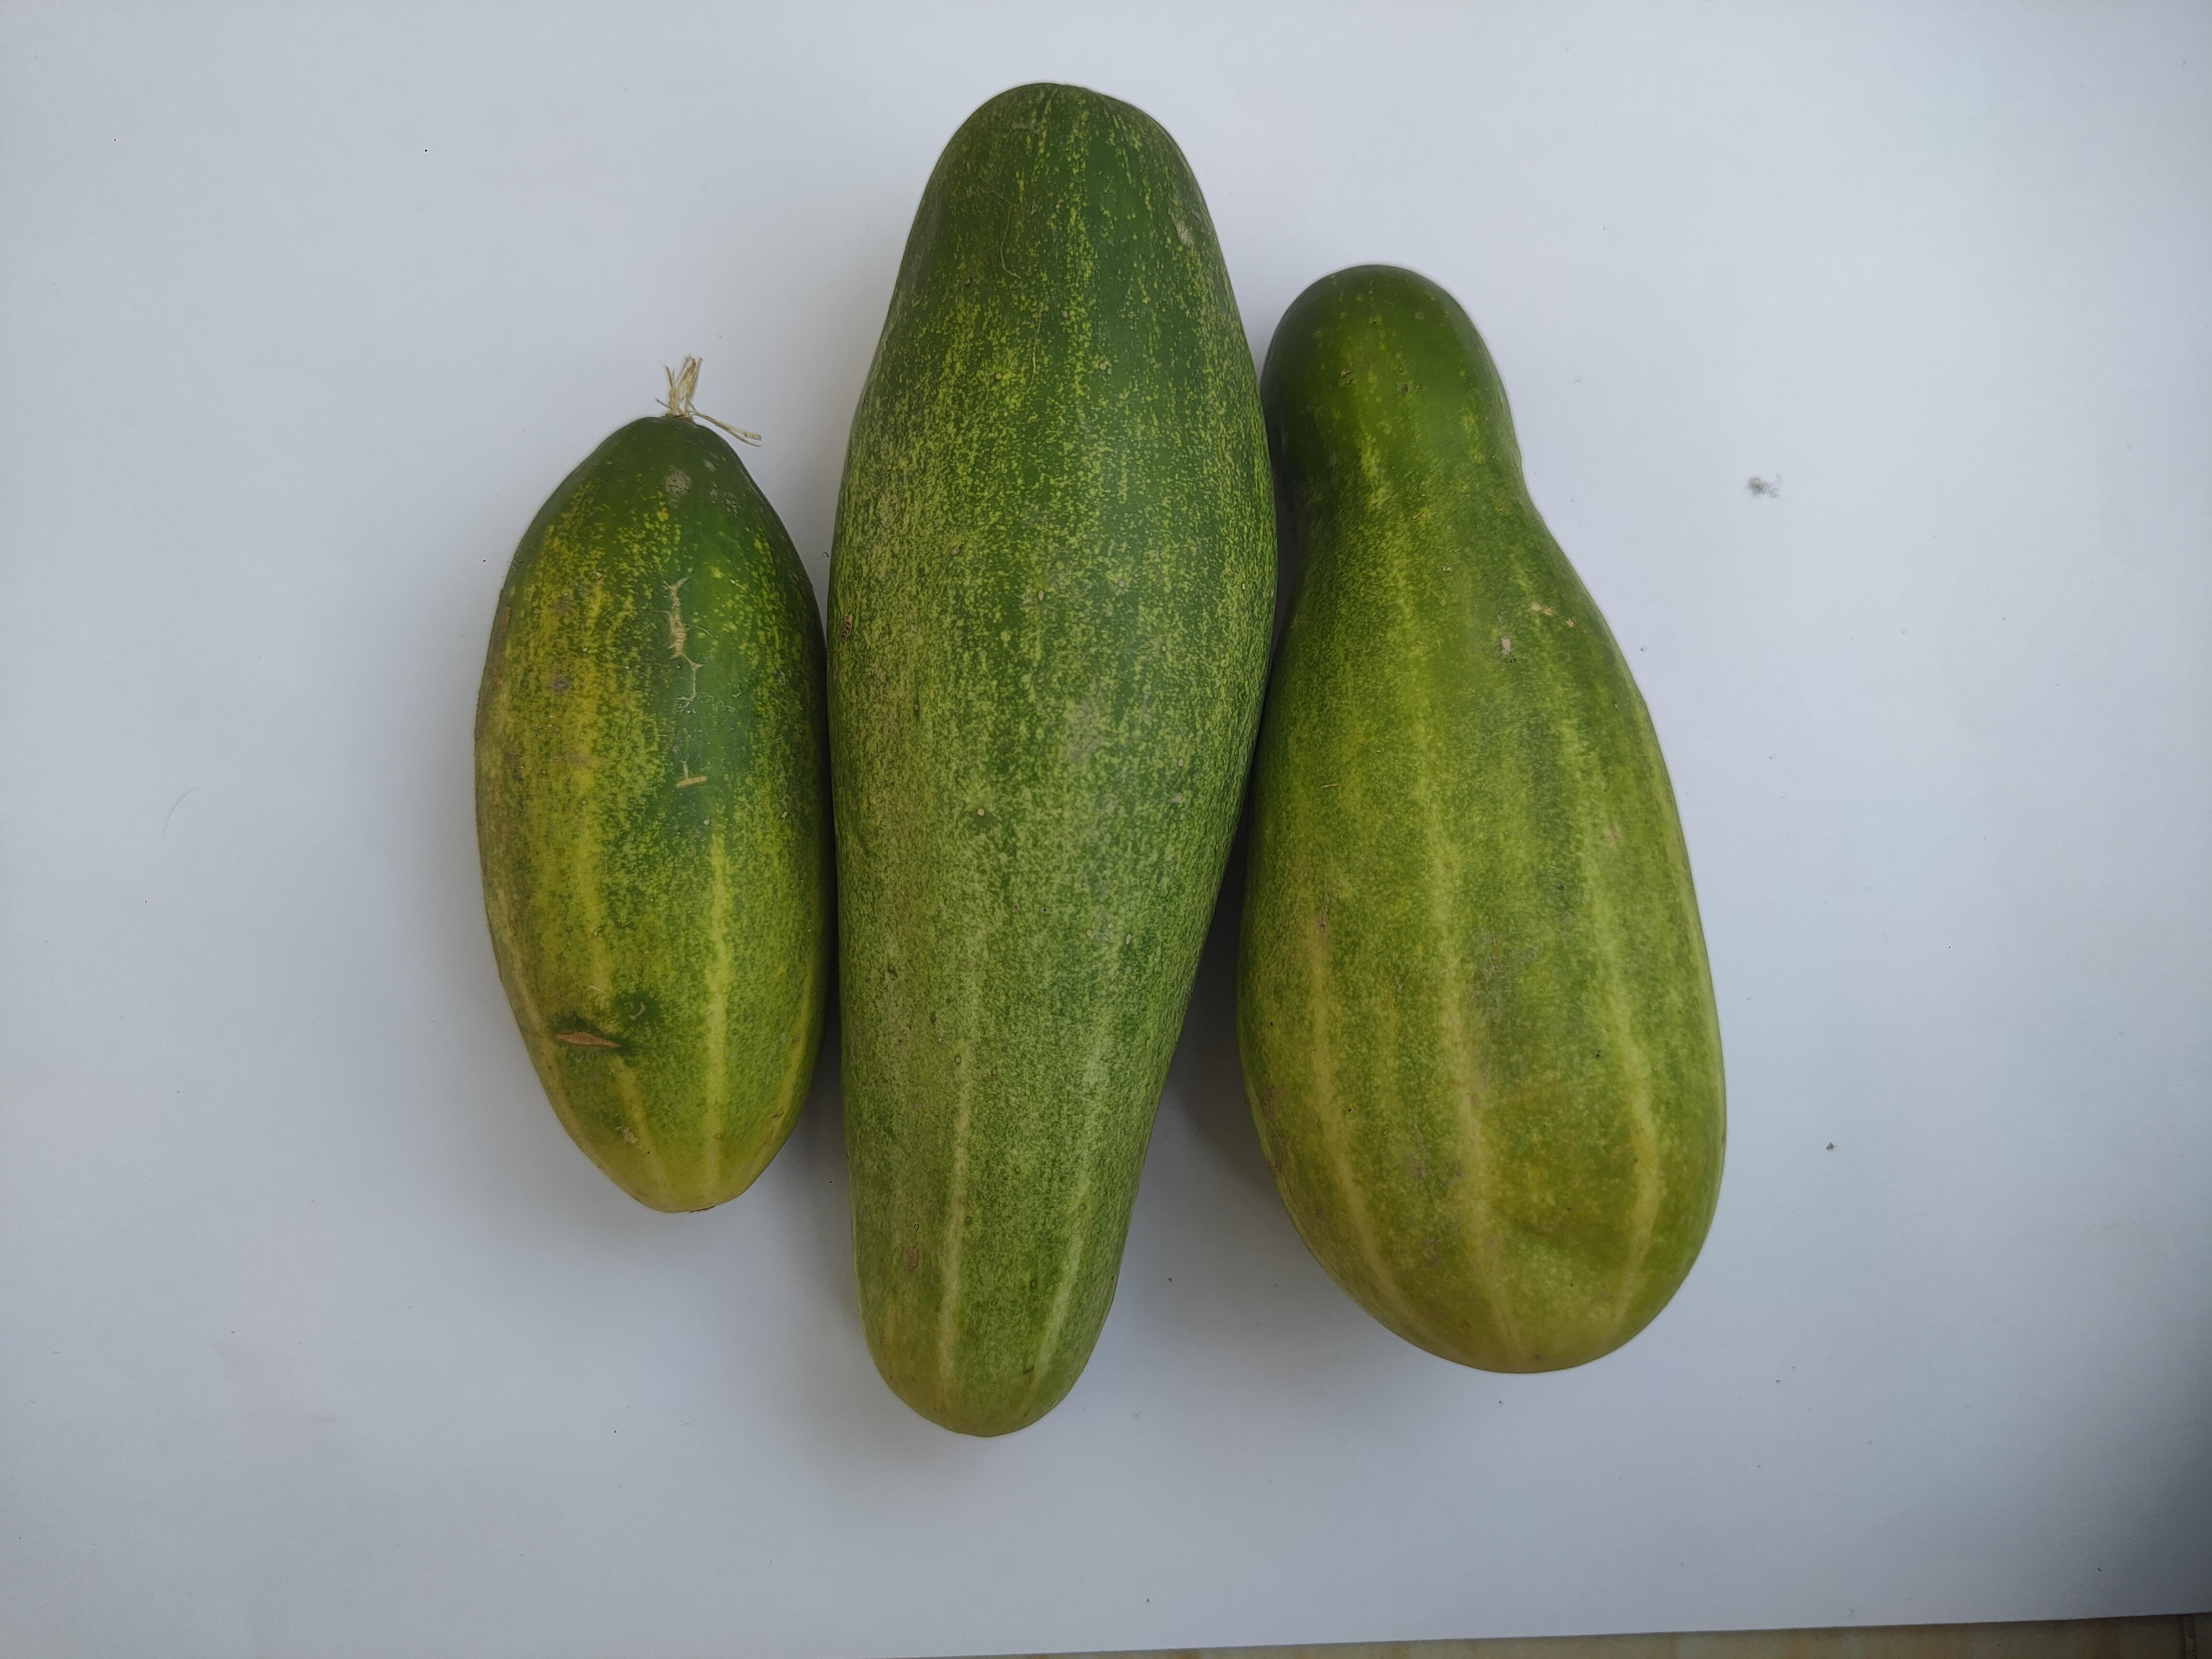
Label: Cucumber